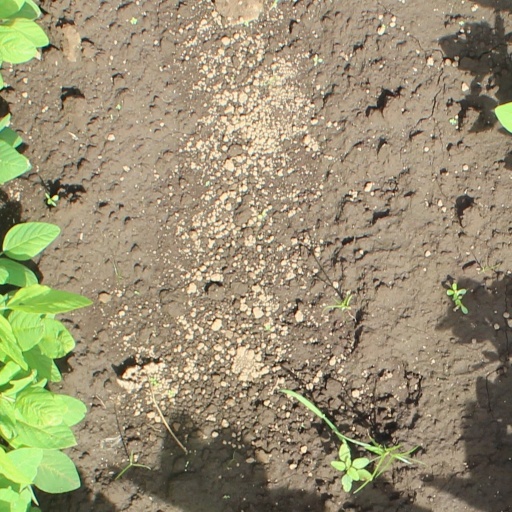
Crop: soybean